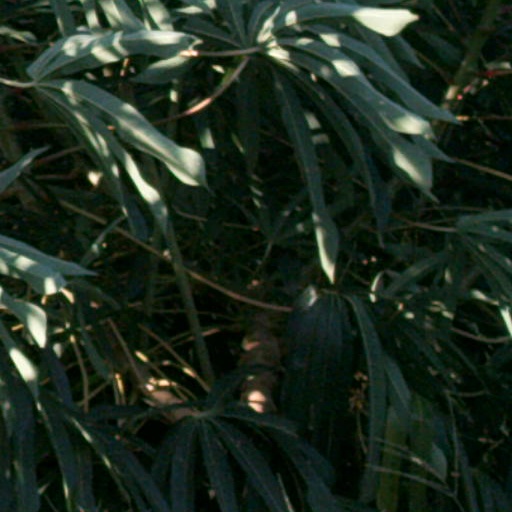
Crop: cassava